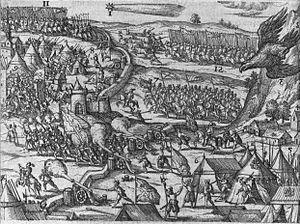
1595 est une année commune commençant un dimanche.